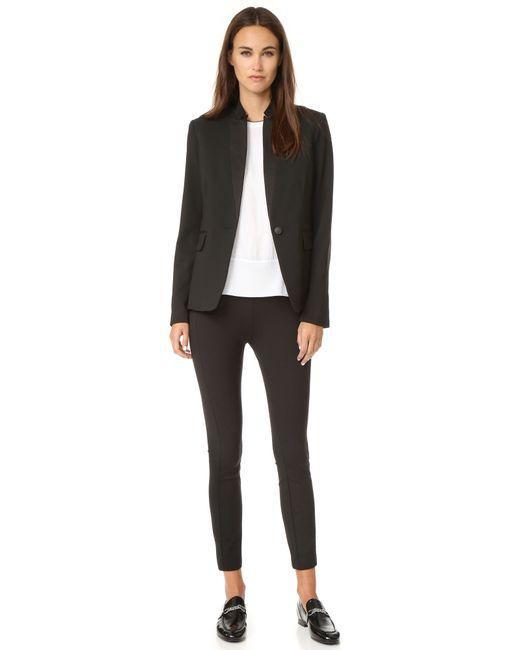
schlichte lässige schwarze Hose für Damen